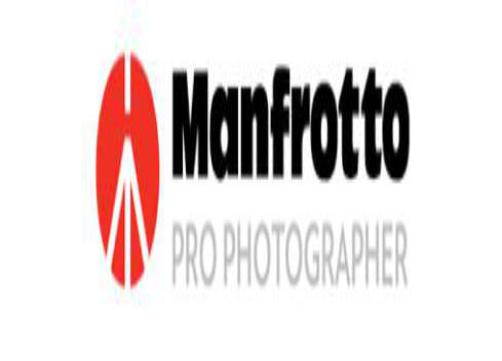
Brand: manfrotto
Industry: Electronic